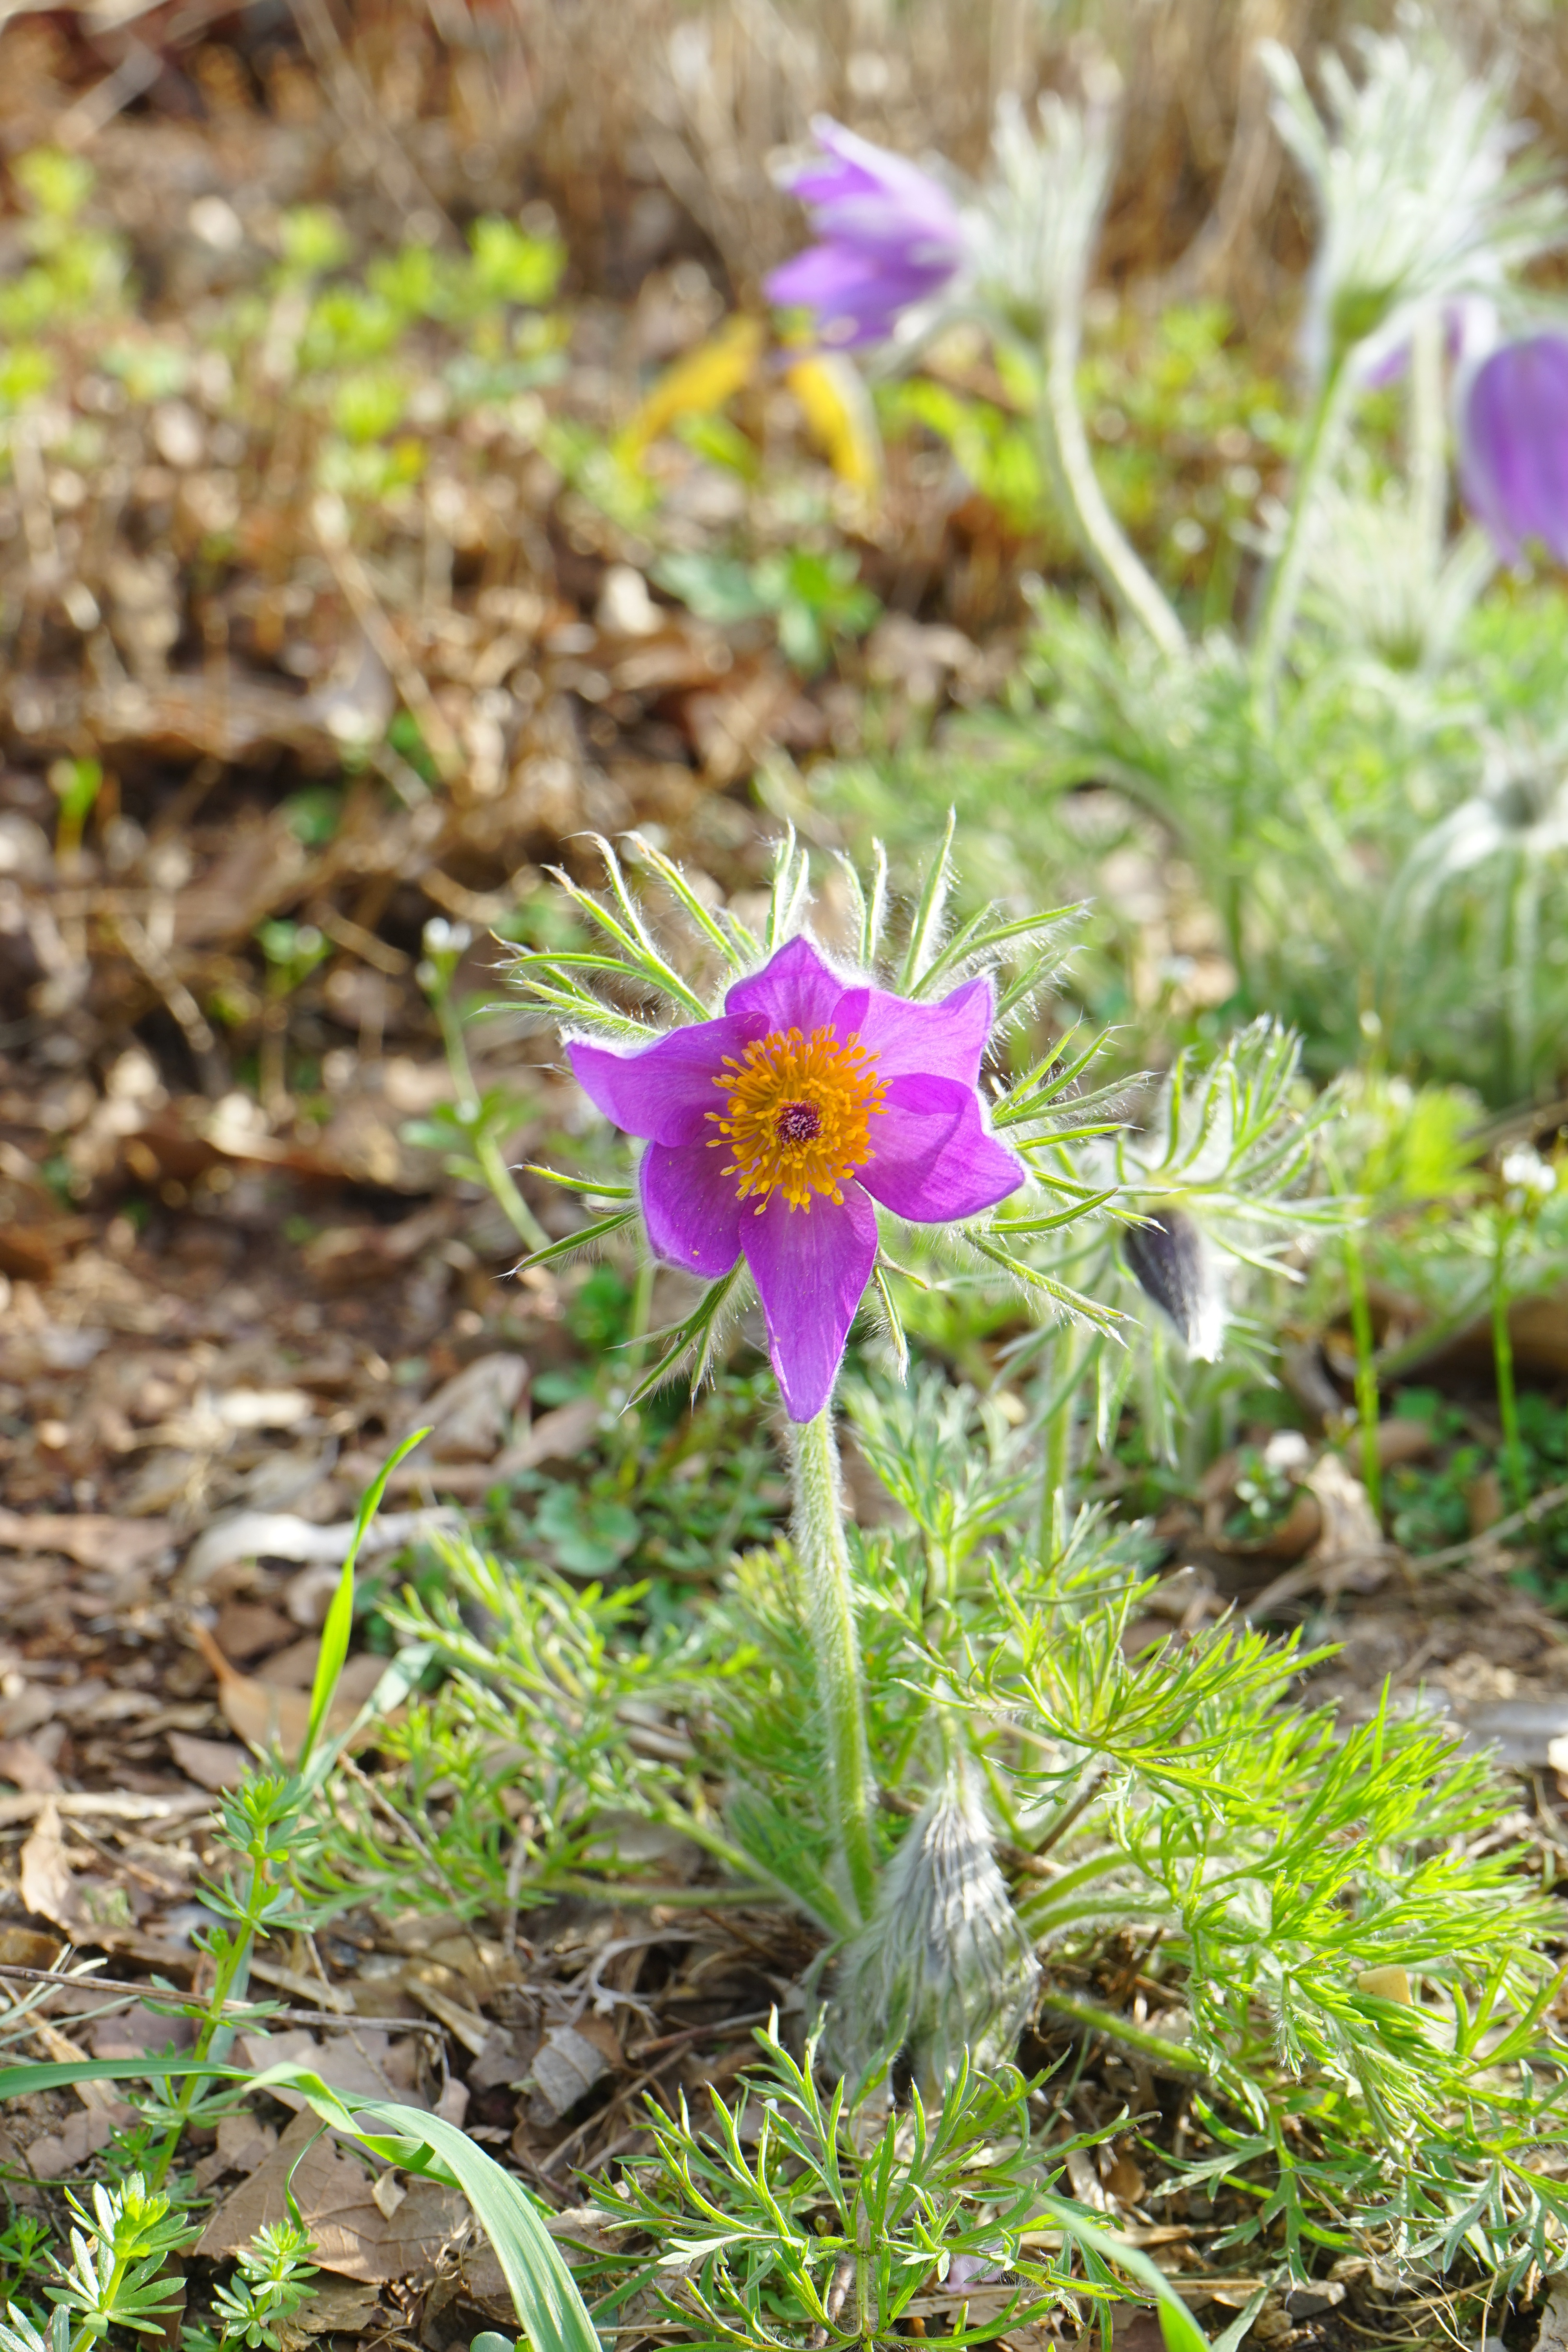
grass, plant, hair, meadow, prairie, flower, herb, botany, garden, flora, wildflower, flowers, stalk, leaves, violet, bright, hairy, woodland, back light, crimson, common pasque flower, pulsatilla vulgaris, flowering plant, daisy family, hahnenfu gew chs, ranunculaceae, land plant